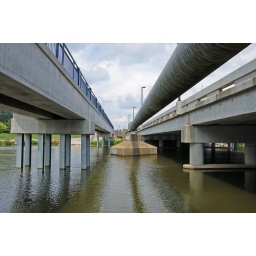
New bridge over the Black River with a nice bike path on both sides and a crossover underneath. Holland, MI.